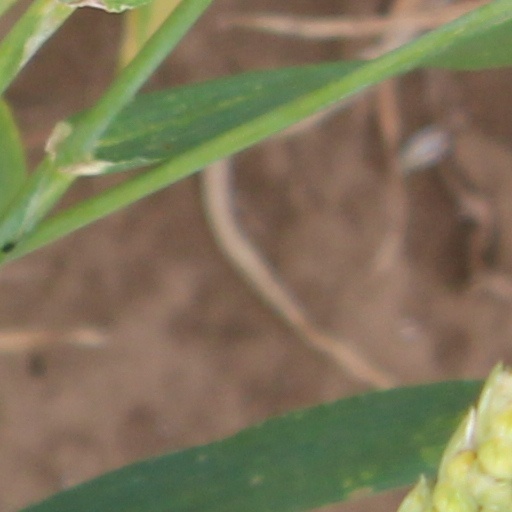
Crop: wheat